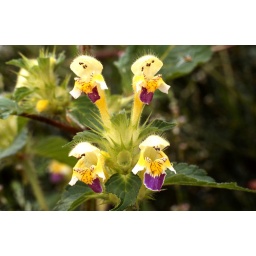
This plant was growing in newly created flower beds beside an office block at Heeley (SK3484), July 2007.